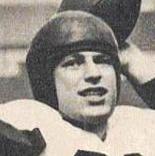
Age: 21